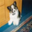
Label: dog